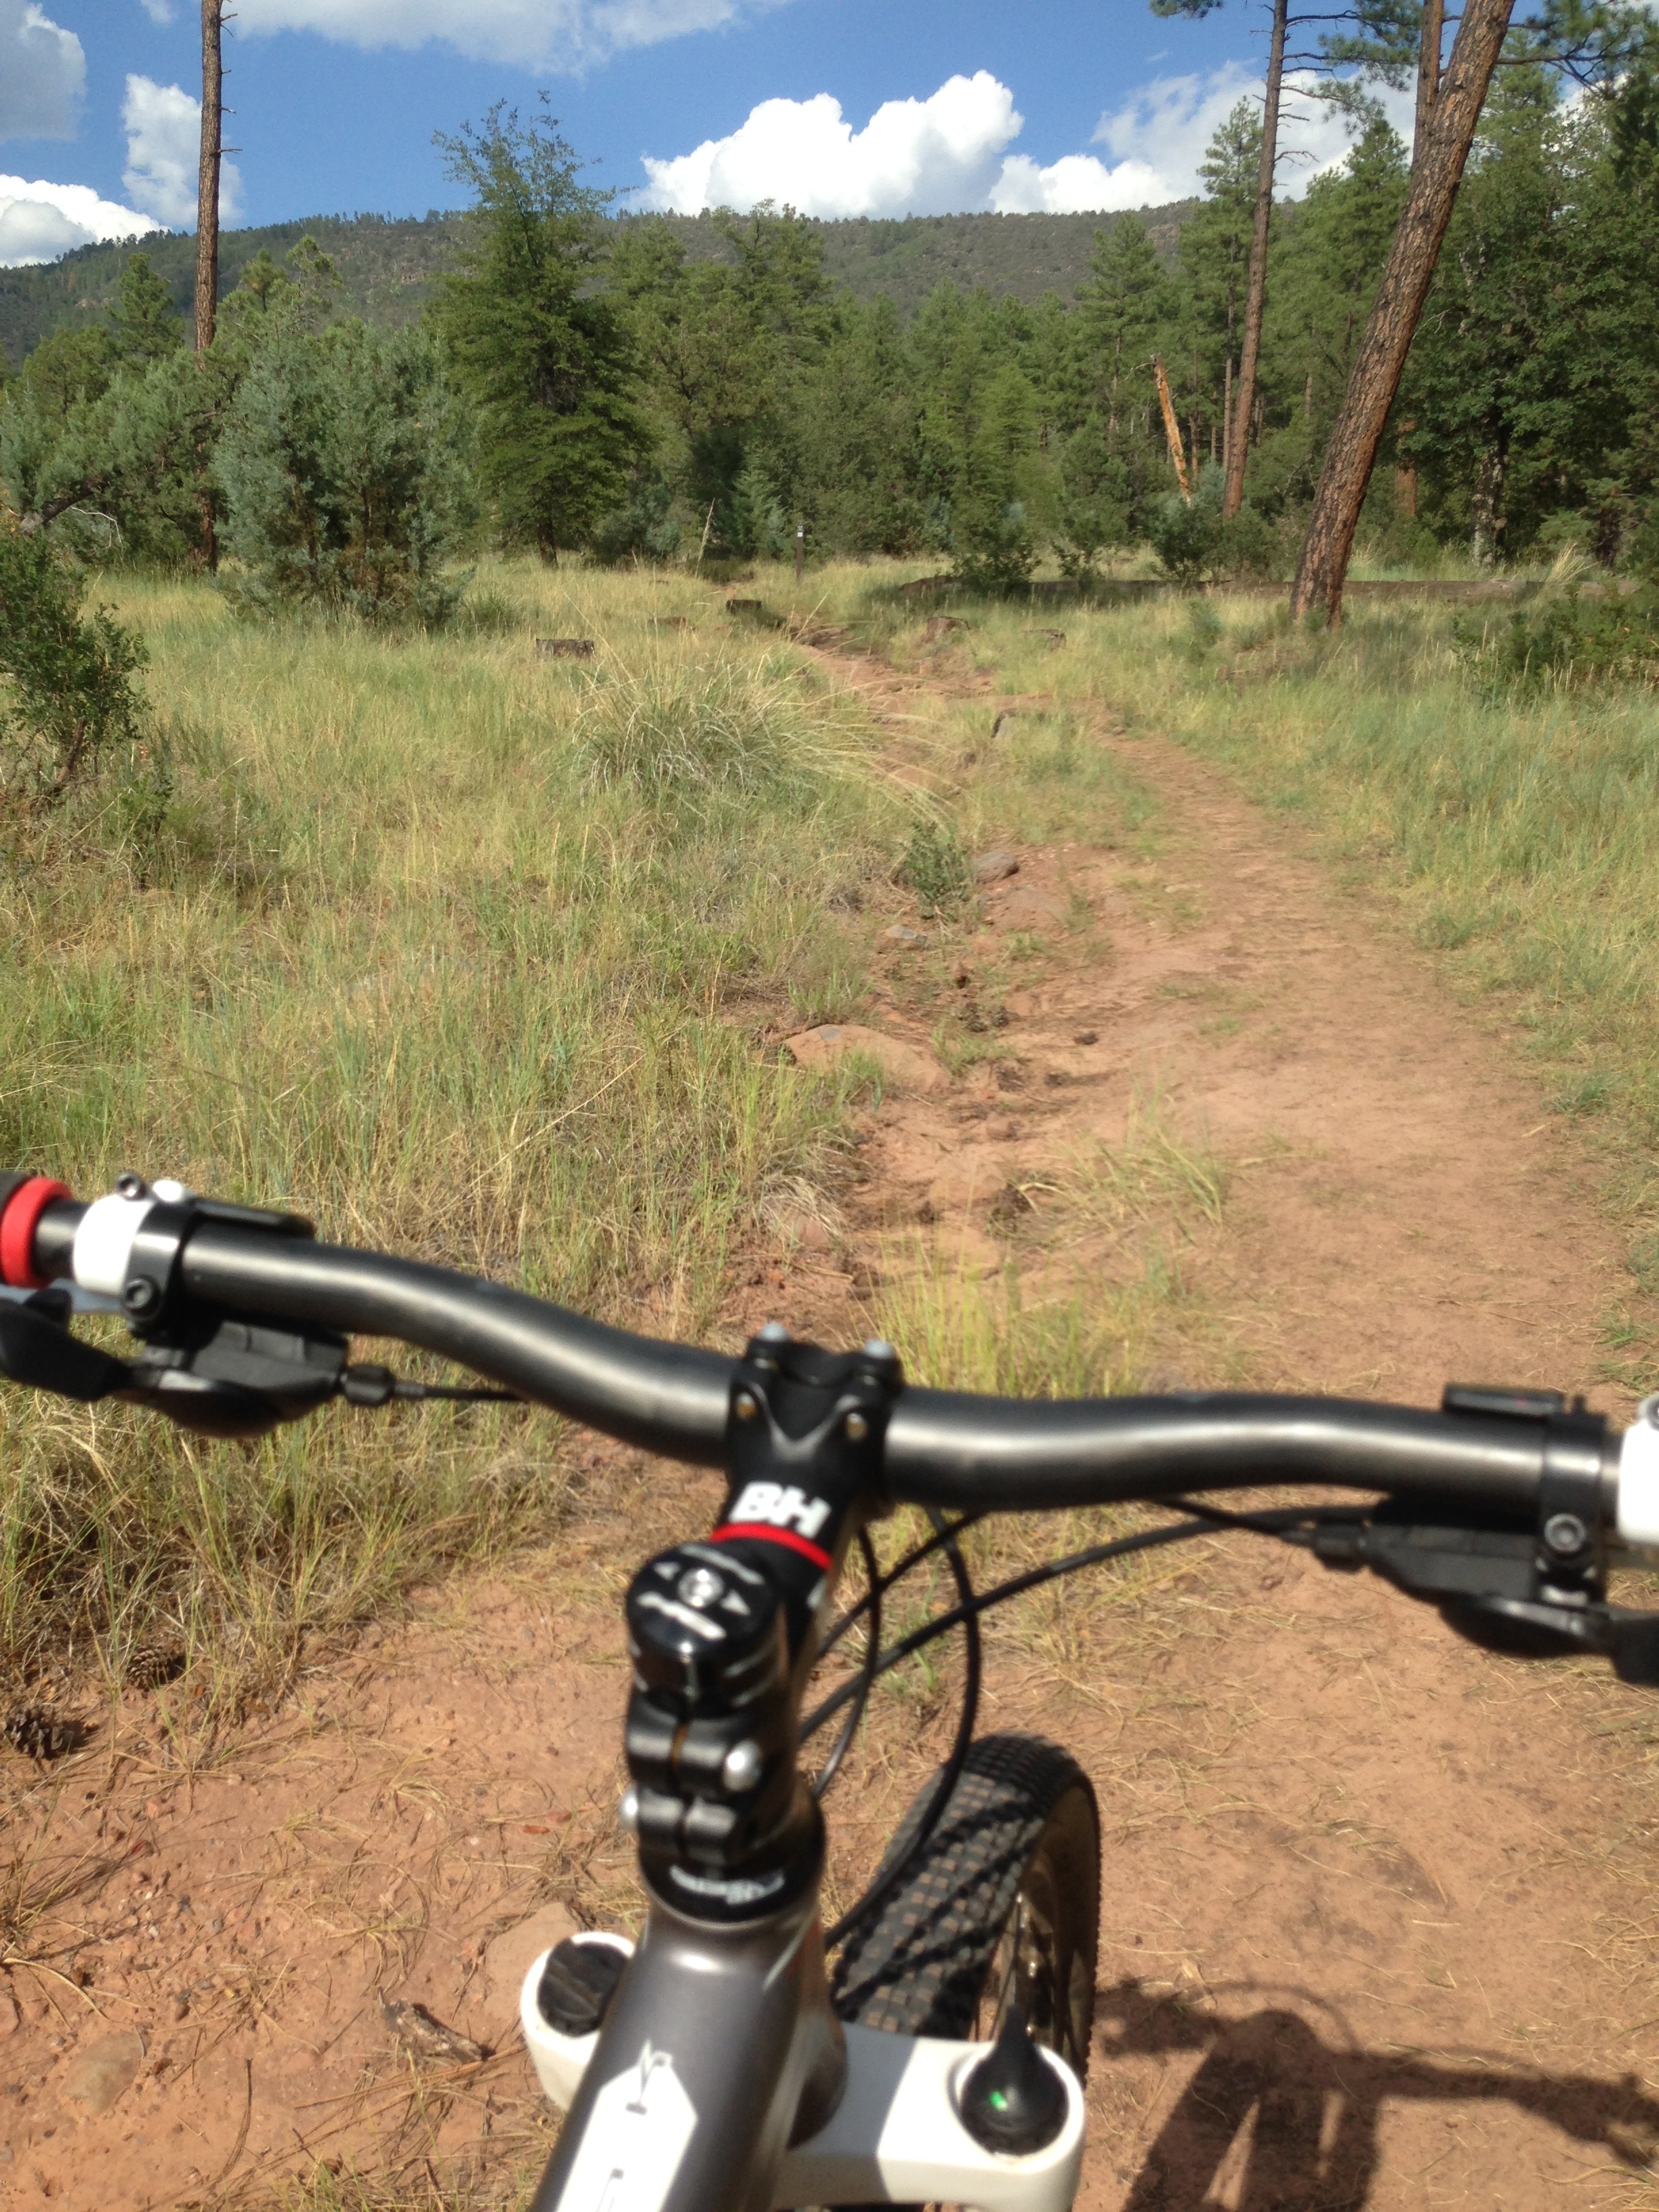
bicycle, vehicle, mountain bike, cycling, freeride, mountain biking, bicycle frame, cycle sport, bicycle motocross, bmx bike